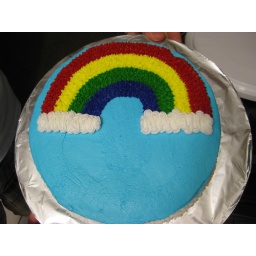
I hit the red part with my icing bag after I finished the cake, hence the divet in the rainbow. Oops!